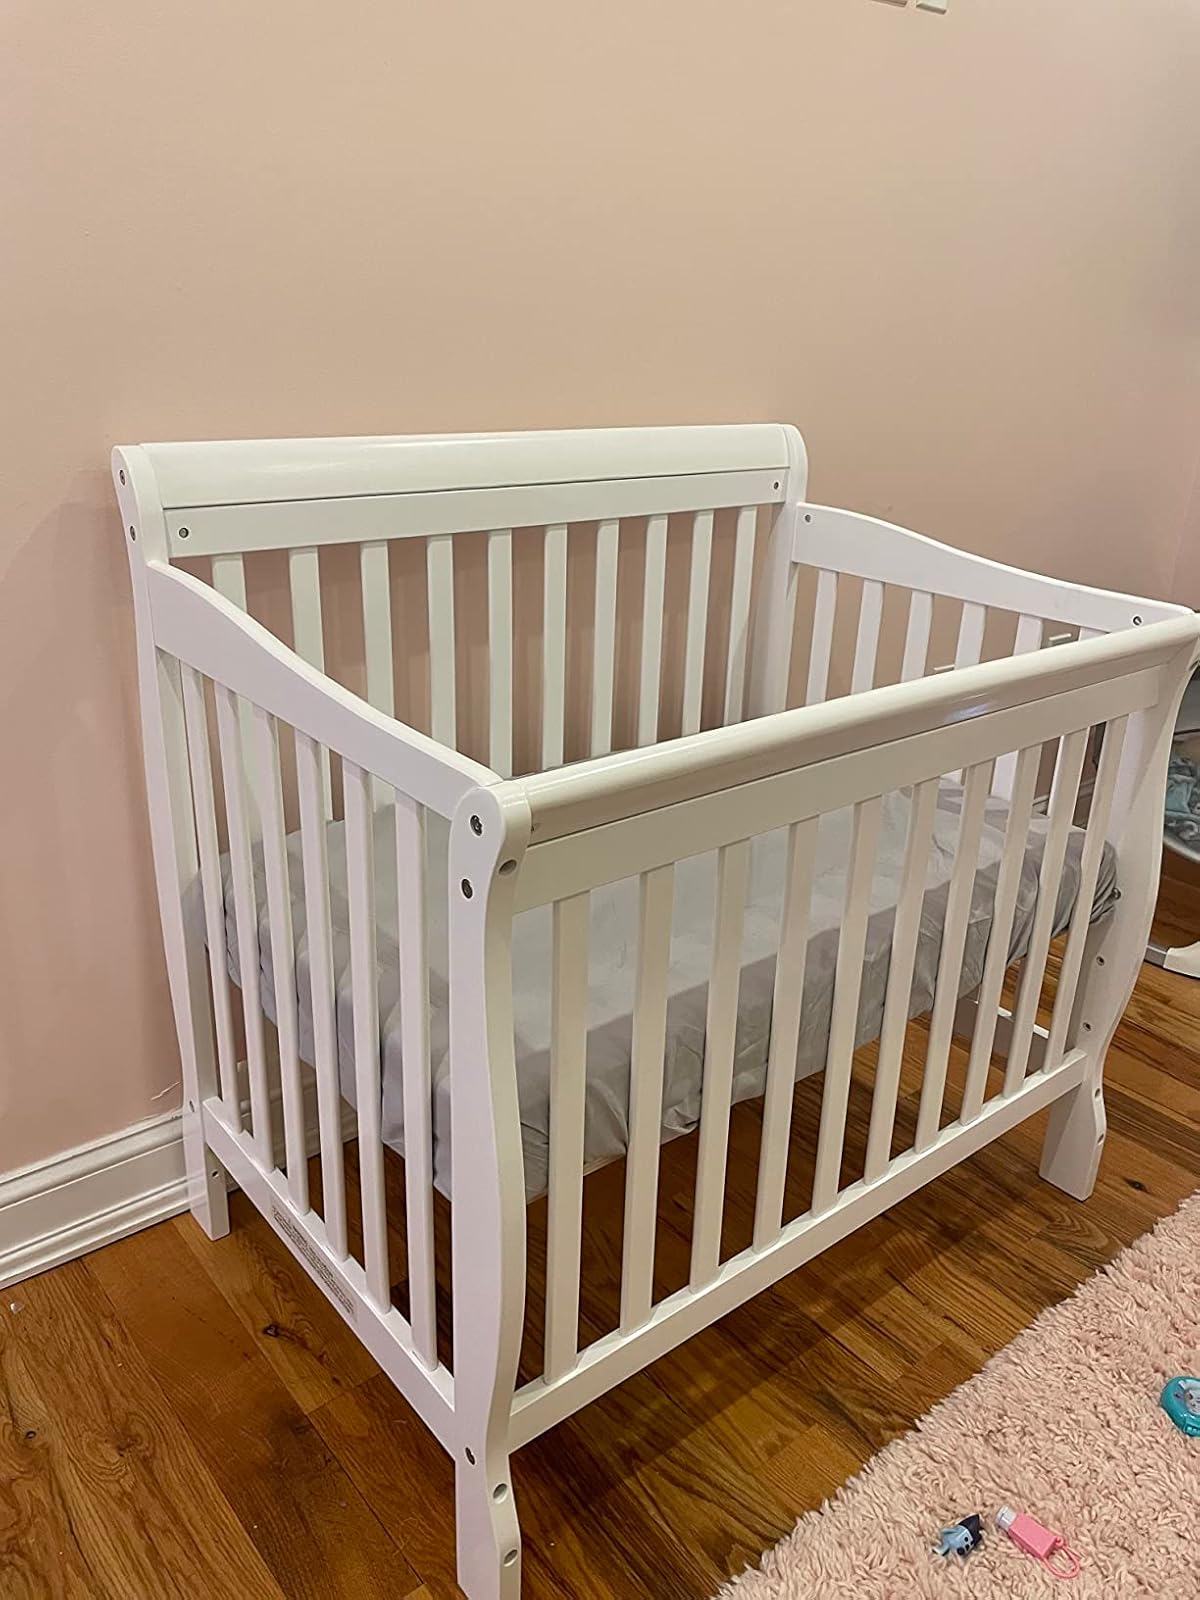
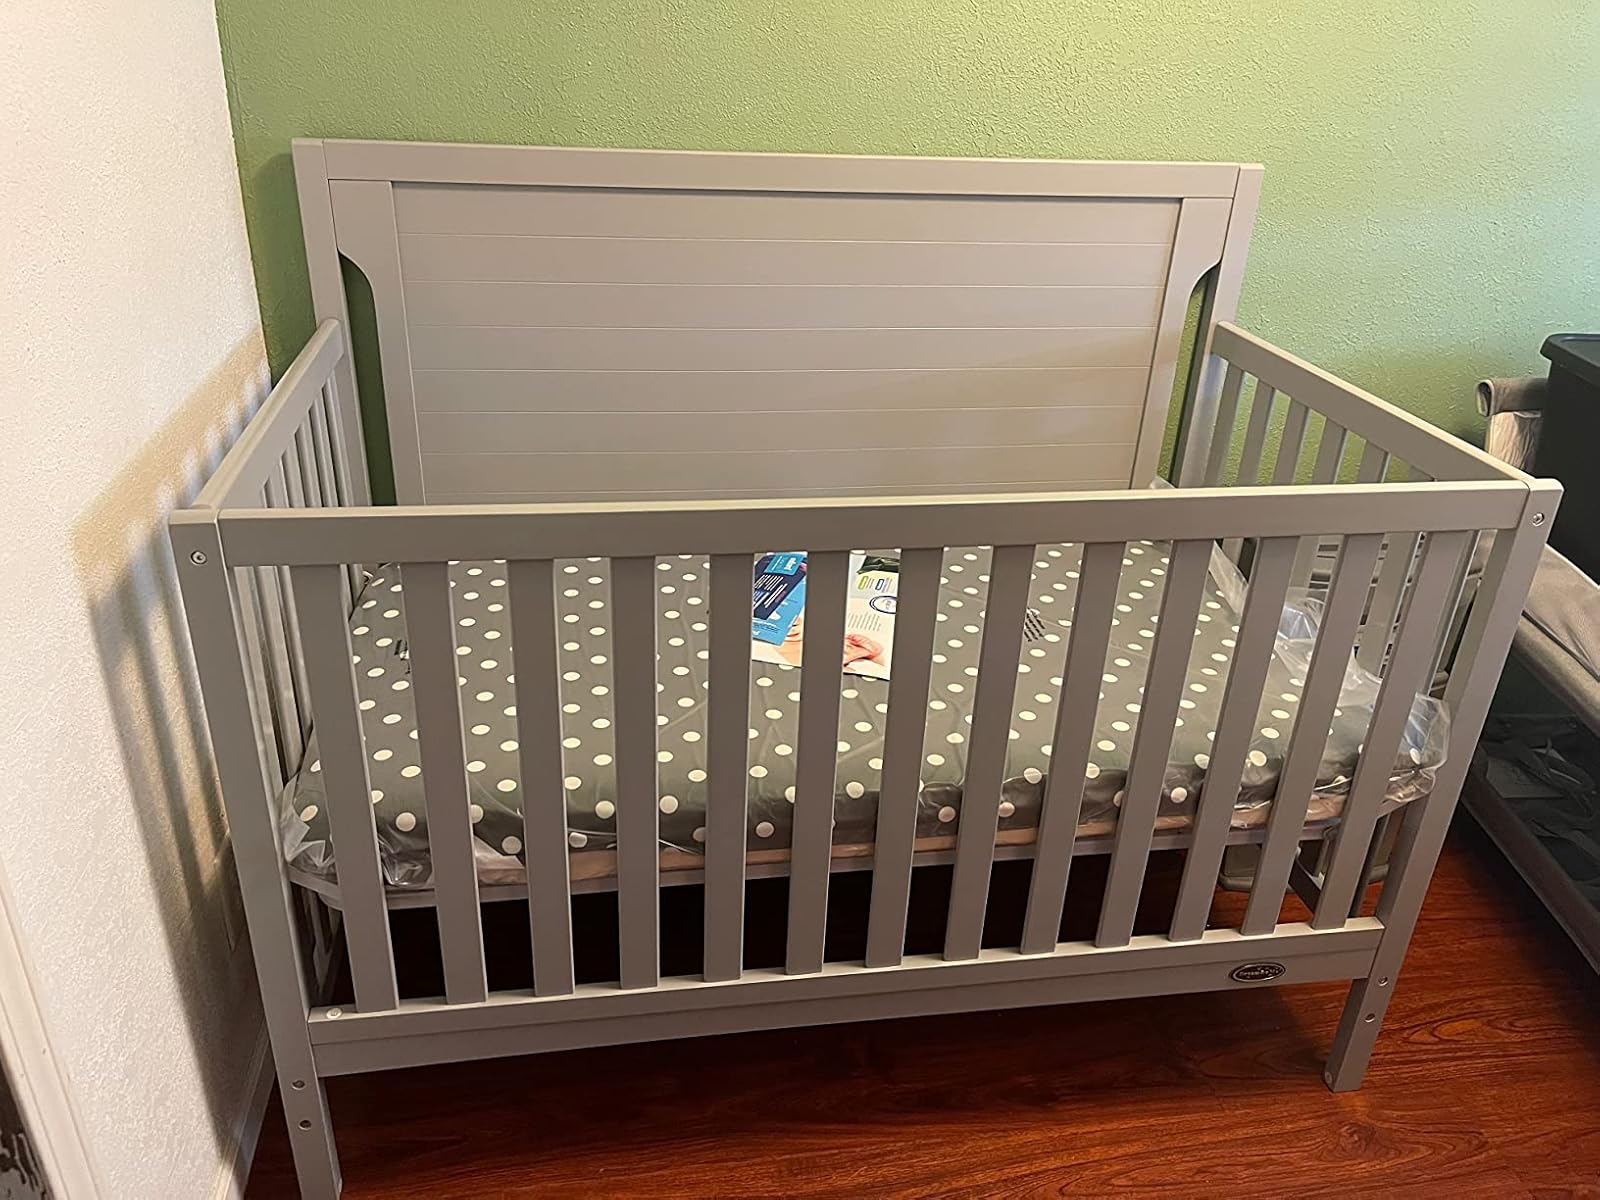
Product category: products_crib
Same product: no